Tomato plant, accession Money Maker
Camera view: tilt-top (135 deg); turntable rotation: 0 degrees
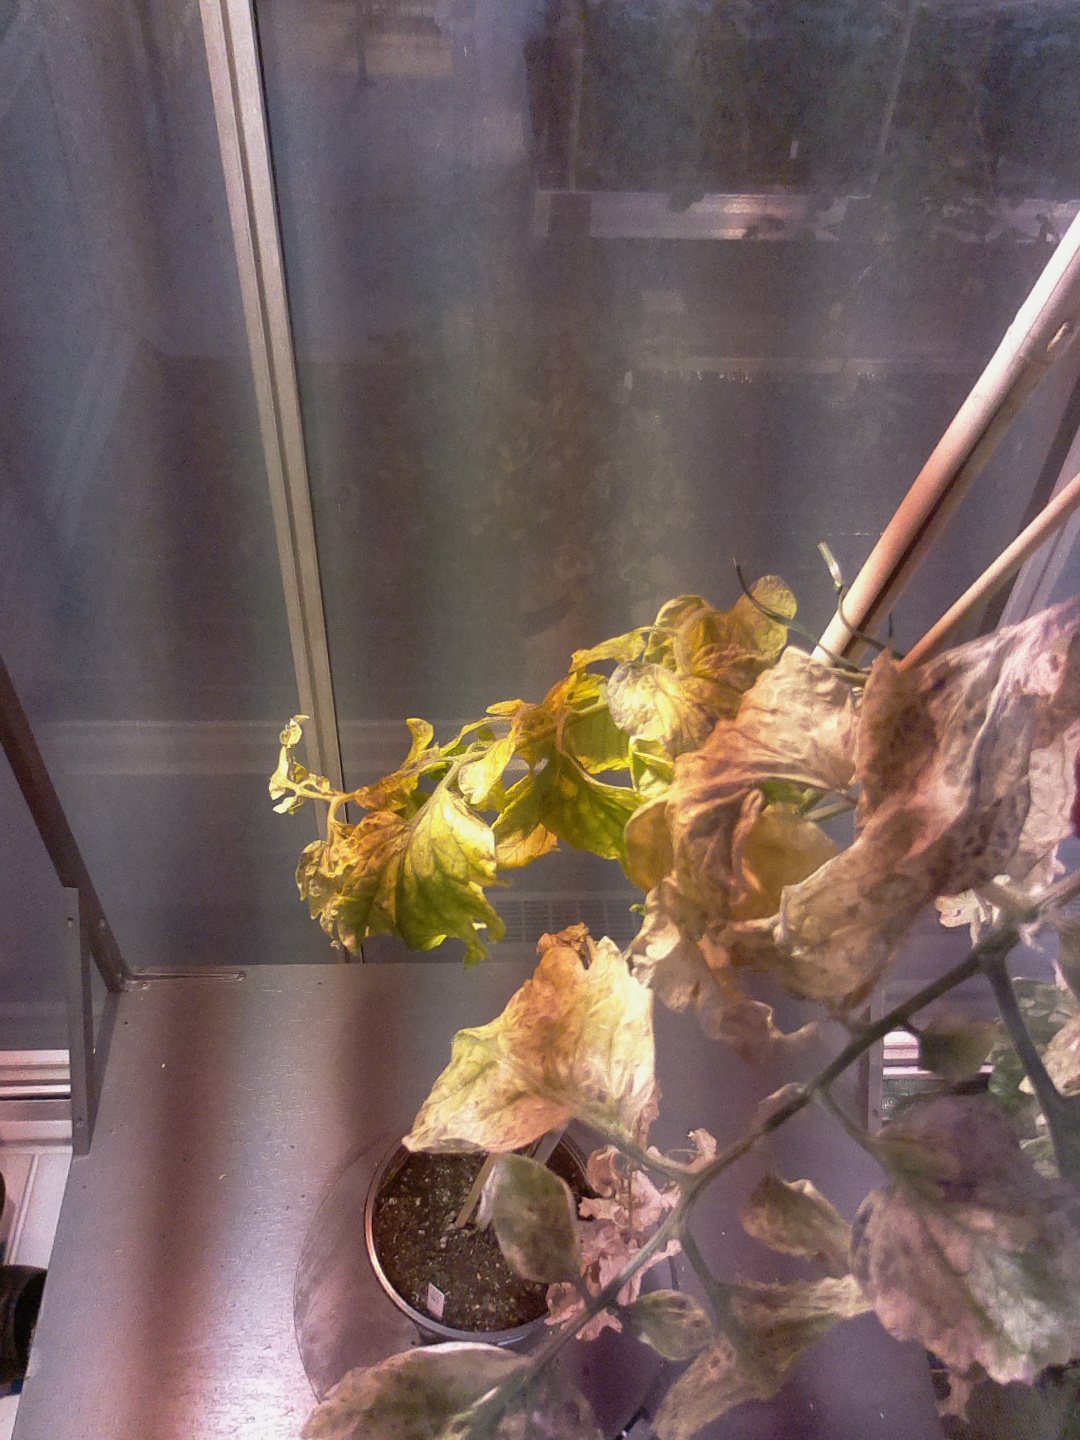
BBCH growth stage 88: 80%-90% of fruits show typical fully ripe color